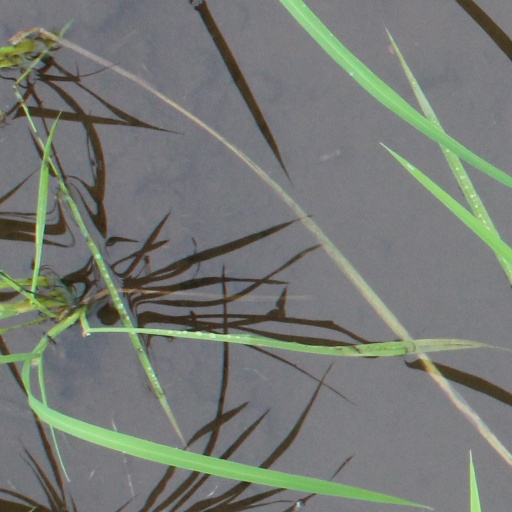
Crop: rice